Maserati Quattroporte

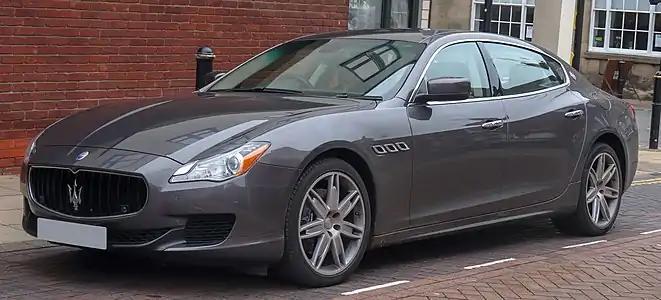
Maserati Quattroporte VI

The Maserati Quattroporte is a four-door full-size luxury sedan produced by Italian automobile manufacturer Maserati. The name translated from Italian means "four doors". The production of the sixth generation ended in late 2023, with the first generation introduced in 1963.